Masque at the baptism of Prince Henry

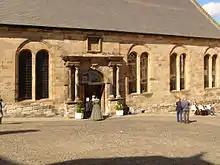
The Chapel Royal was built for the baptism in Italianate style with proportions evoking the Temple of Solomon to the designs of William Schaw.

After this tableau was removed, a large model ship was brought into the Great Hall, or uncovered there. This was to evoke to the King's journey to Norway and Denmark in 1589 to meet Anne of Denmark, in the manner of Jason and the Argonauts, as if Neptune, the pilot of the ship, had made their marriage, despite the "conspiracies of witches". The fore-sail was painted with a compass and the North Star, the main sail with the arms of Scotland and Denmark. Thetis and Triton were also on board, with six sailors wearing shot-silk, and fourteen musicians dressed in Stewart red and yellow. The ship was accompanied by three women dressed as mermaids or sirens, as Parthenope, Ligeia, and Leucosia, who sang and mimed in time to the music. There were thirty six working brass cannons.